Mark Melford

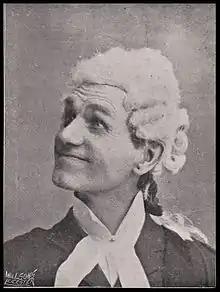
Mark Melford in Non-suited c.1900

Mark Melford ( – 4 January 1914) was an English playwright, actor, and variety performer. His career encompassed the era of the late Victorian farce, the music halls and early British cinema. Melford was a prolific playwright and wrote not only dramas, farces, melodramas and comic sketches, but also a musical drama, and a comic opera. He was also an accomplished comic actor often taking the leading role in his own works.